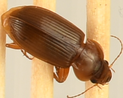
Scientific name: Amara carinata
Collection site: North Sterling NEON (STER), plot STER_031